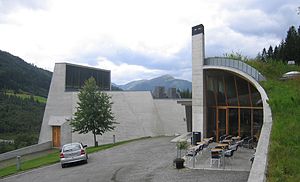
Betongtavlen / Liste over prisvindere
"Betongtavlen er en norsk arkitekturpris, som gives til et bygningsværk i Norge, ""hvor beton er anvendt på en miljømæssig, æstetisk og teknisk fremragende måde."" Prisen uddeles af Norske arkitekters landsforbund og Norsk Betongforening og tildeles efter indstilling af en komité bestående af to medlemmer udnævnt af NAL og tre udnævnt af NB.